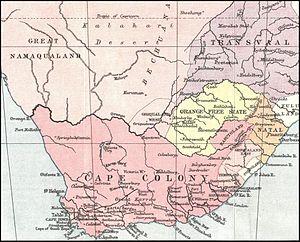
Stephanus Johannes Paulus « Paul » Kruger est un chef militaire, un homme politique et un chef d'État boer qui fut président de la République sud-africaine de 1883 à 1902. Généralement surnommé Oom Paul ou encore Mamelodi, il a représenté l'incarnation du nationalisme boer en lutte contre le Royaume-Uni durant la seconde guerre des Boers entre 1899 et 1902.
Sir John Charles Molteno KCMG était un négociant et un politicien ; ce fut le premier Premier ministre de la colonie du Cap.